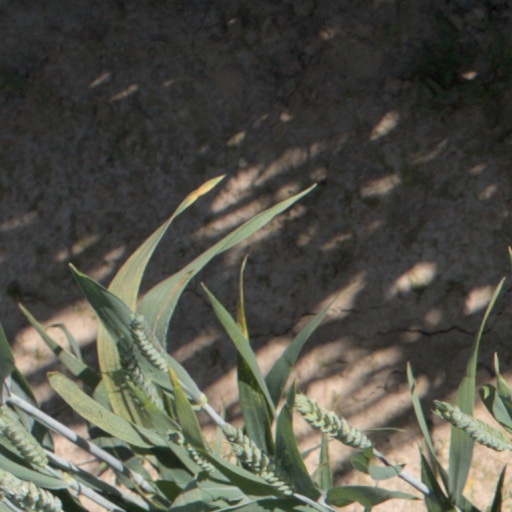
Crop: wheat